Port of Ripa Grande and Papal Arsenal

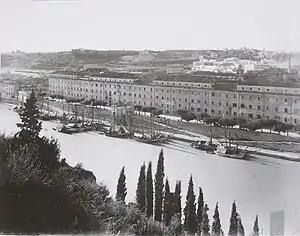
Photograph of the port (taken before 1876)

Porto di Ripa Grande was the river port of Rome, just downstream the former "Pons Sublicius", where the wares, going up and down the Tiber towards the dock of Fiumicino, were handled. The building of the "muraglioni" (massive walls) has erased its existence and function, just keeping a trace in the toponymy (the stretch of Lungotevere, that flanks San Michele a Ripa Grande, is called "Porto di Ripa Grande", while "Via del Porto" is the narrow street that links the Tiber to Santa Cecilia in Trastevere and Santa Maria dell'Orto) and in the two ramps giving access to the quay of the river.